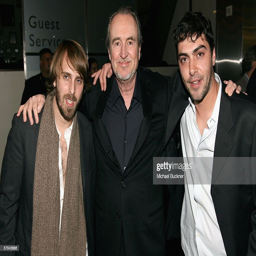
film director , film director and art director arrive at the premiere .